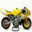
Label: motorcycle